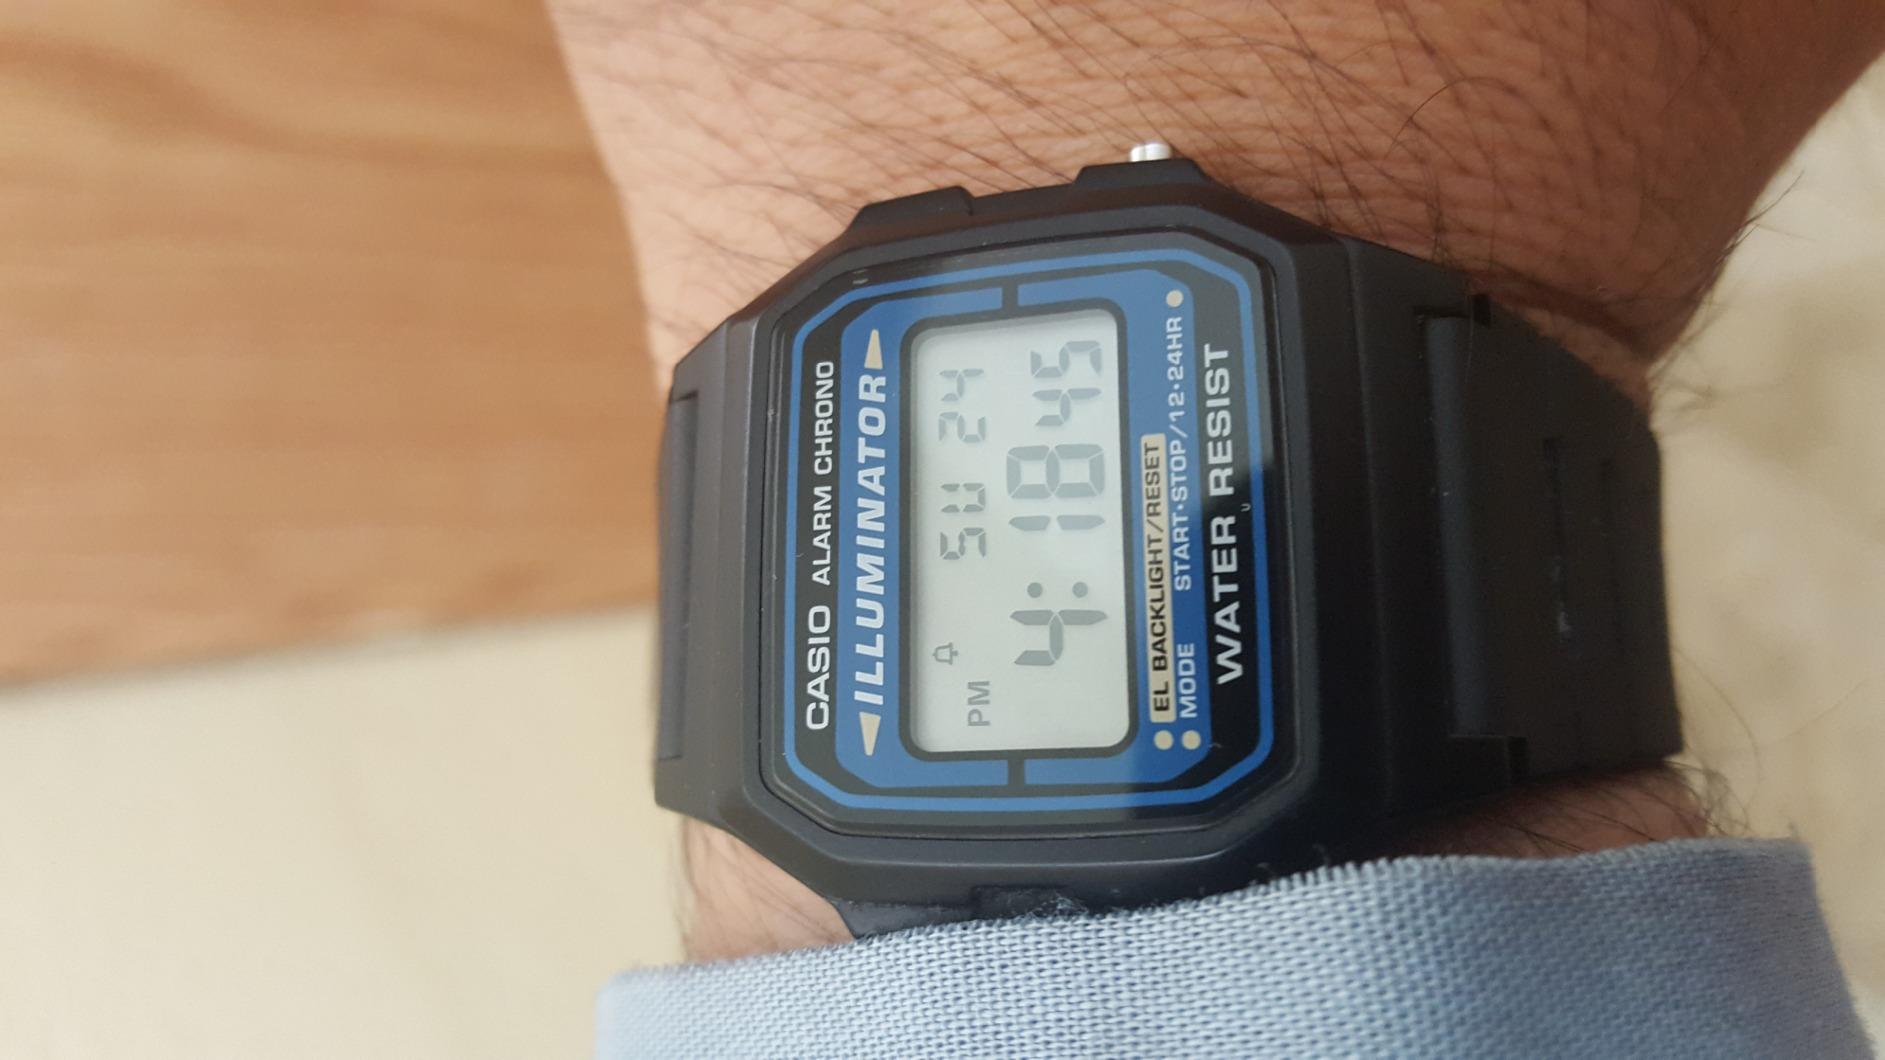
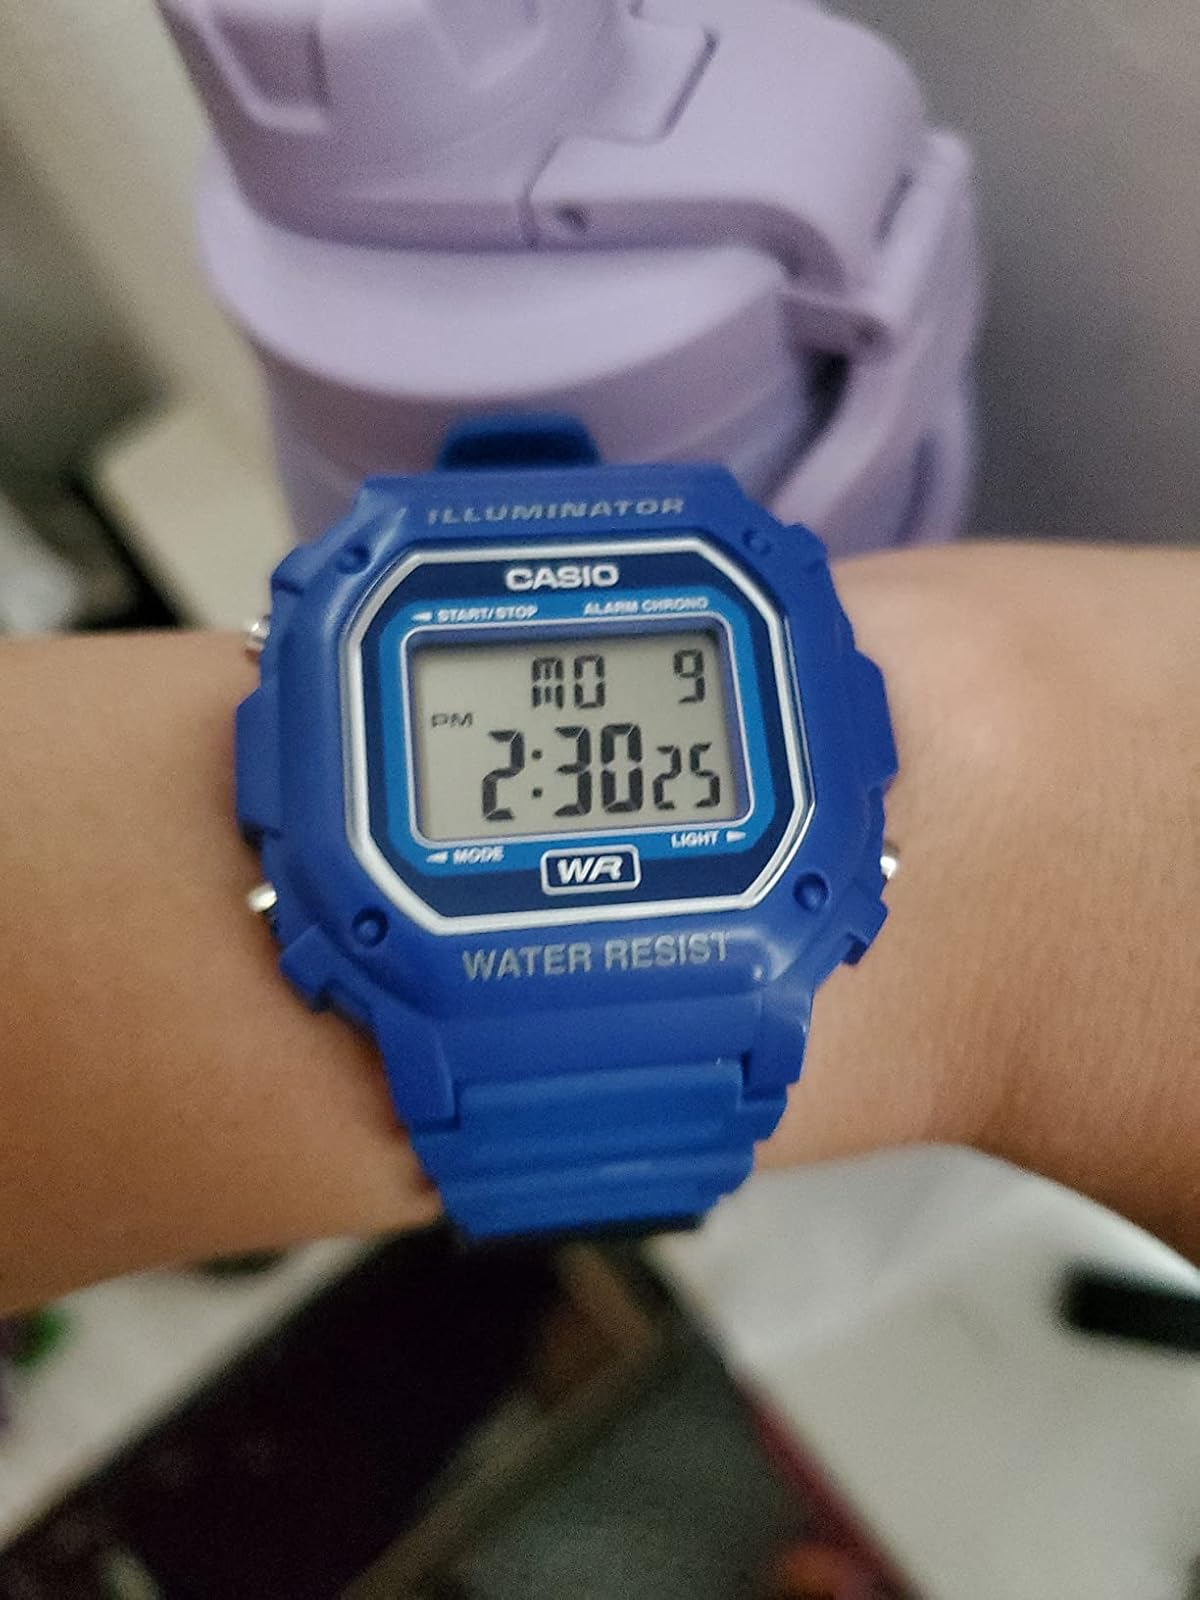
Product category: accessories_watch
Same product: no